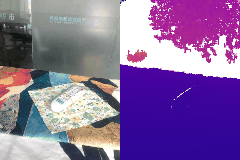
Label: remote_control